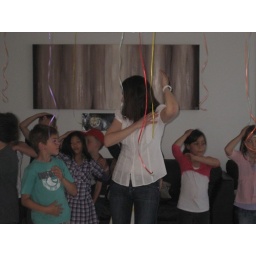
No more candy for the girl in the white shirt!